Beverly Michaels

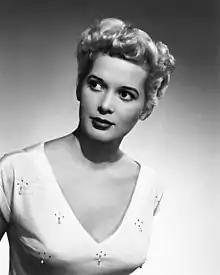
Michaels in 1952

Beverly Eileen Michaels (December 29, 1927 – June 9, 2007) was an American B-movie actress and cheesecake model of the 1950s.